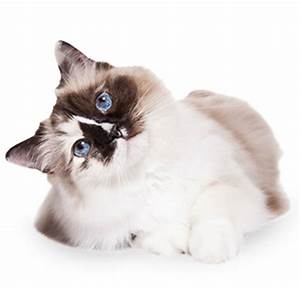
Label: cat